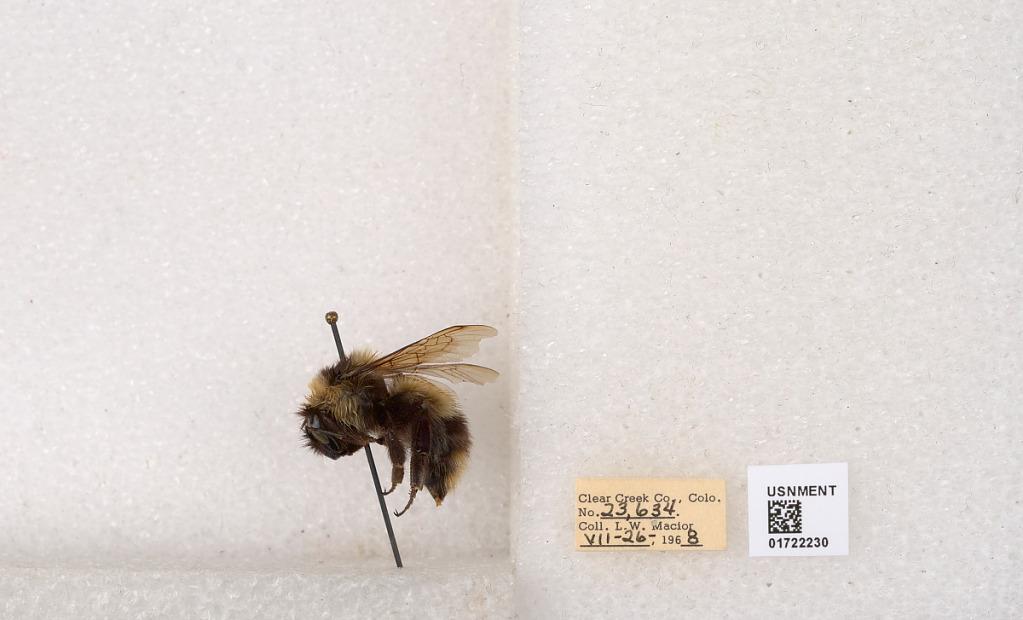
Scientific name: Bombus kirbyellus
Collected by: L. Macior
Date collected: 1968-7-26
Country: United States
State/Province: Colorado
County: Clear Creek
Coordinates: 39.6891, -105.644